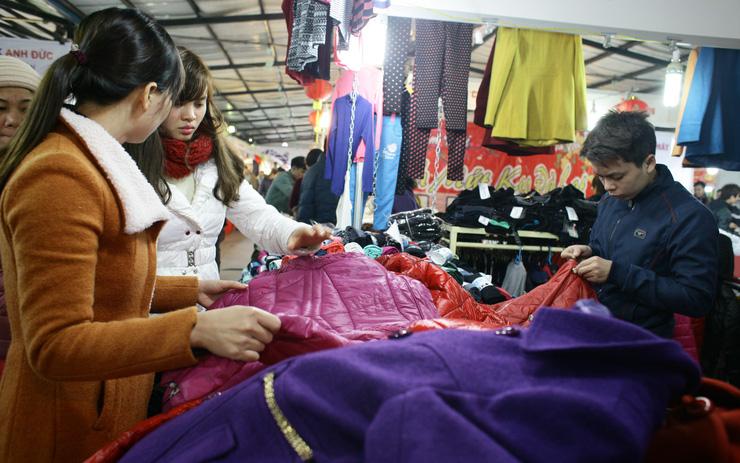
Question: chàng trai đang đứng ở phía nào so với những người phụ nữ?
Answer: chàng trai đang đứng đối diện hai người phụ nữ